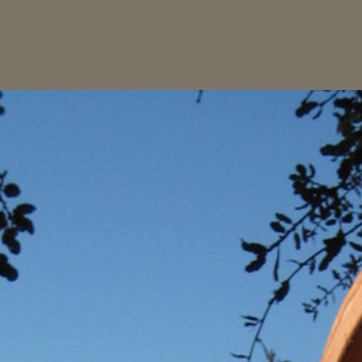
Material: sky